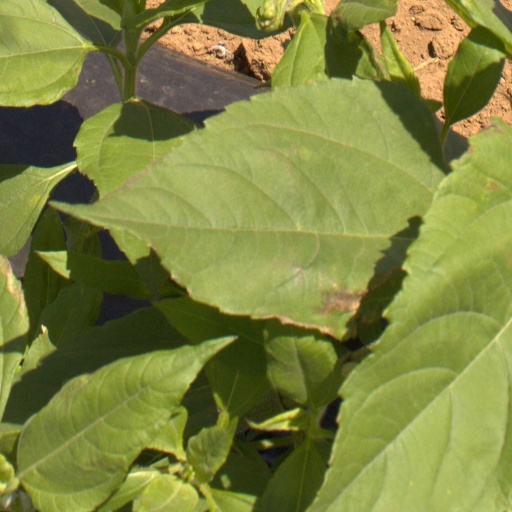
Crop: Jerusalem artichoke